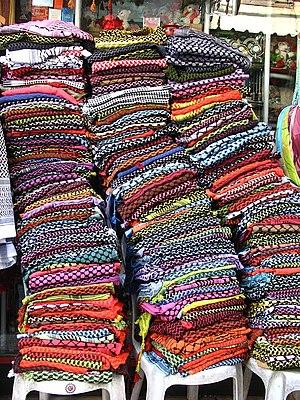
La Palestine, en forme longue l’État de Palestine, est un État souverain de jure, parfois qualifié de proto-État. Située au Moyen-Orient, elle revendique son établissement sur les territoires palestiniens occupés, dont Jérusalem-Est.